Tyler Adams

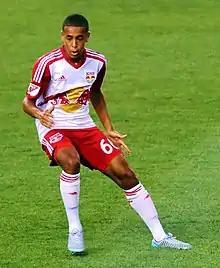
Adams playing for New York Red Bulls in 2015

On July 23, 2015, Adams made his debut with the New York Red Bulls first team featuring in a friendly match against Premier League champions Chelsea. He scored the second goal of the match, slotting a header past Asmir Begović in the 69th minute as the Red Bulls went on to win 4–2.